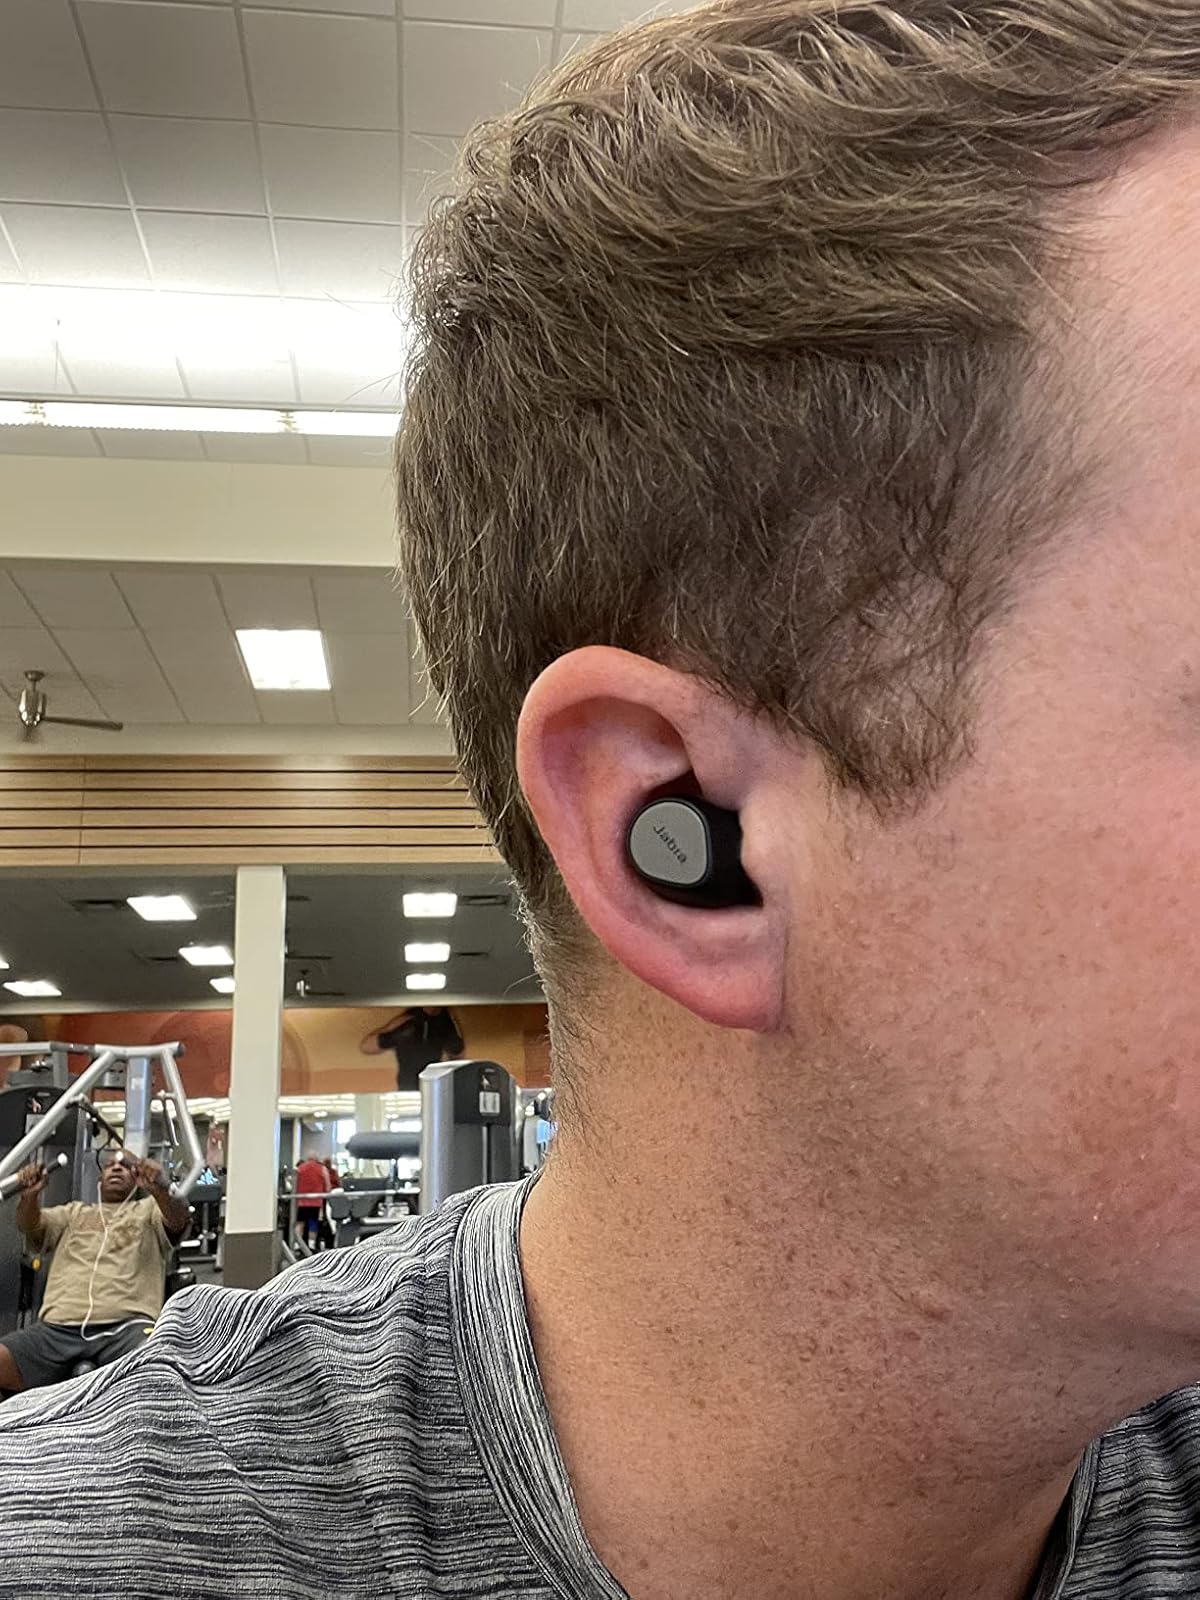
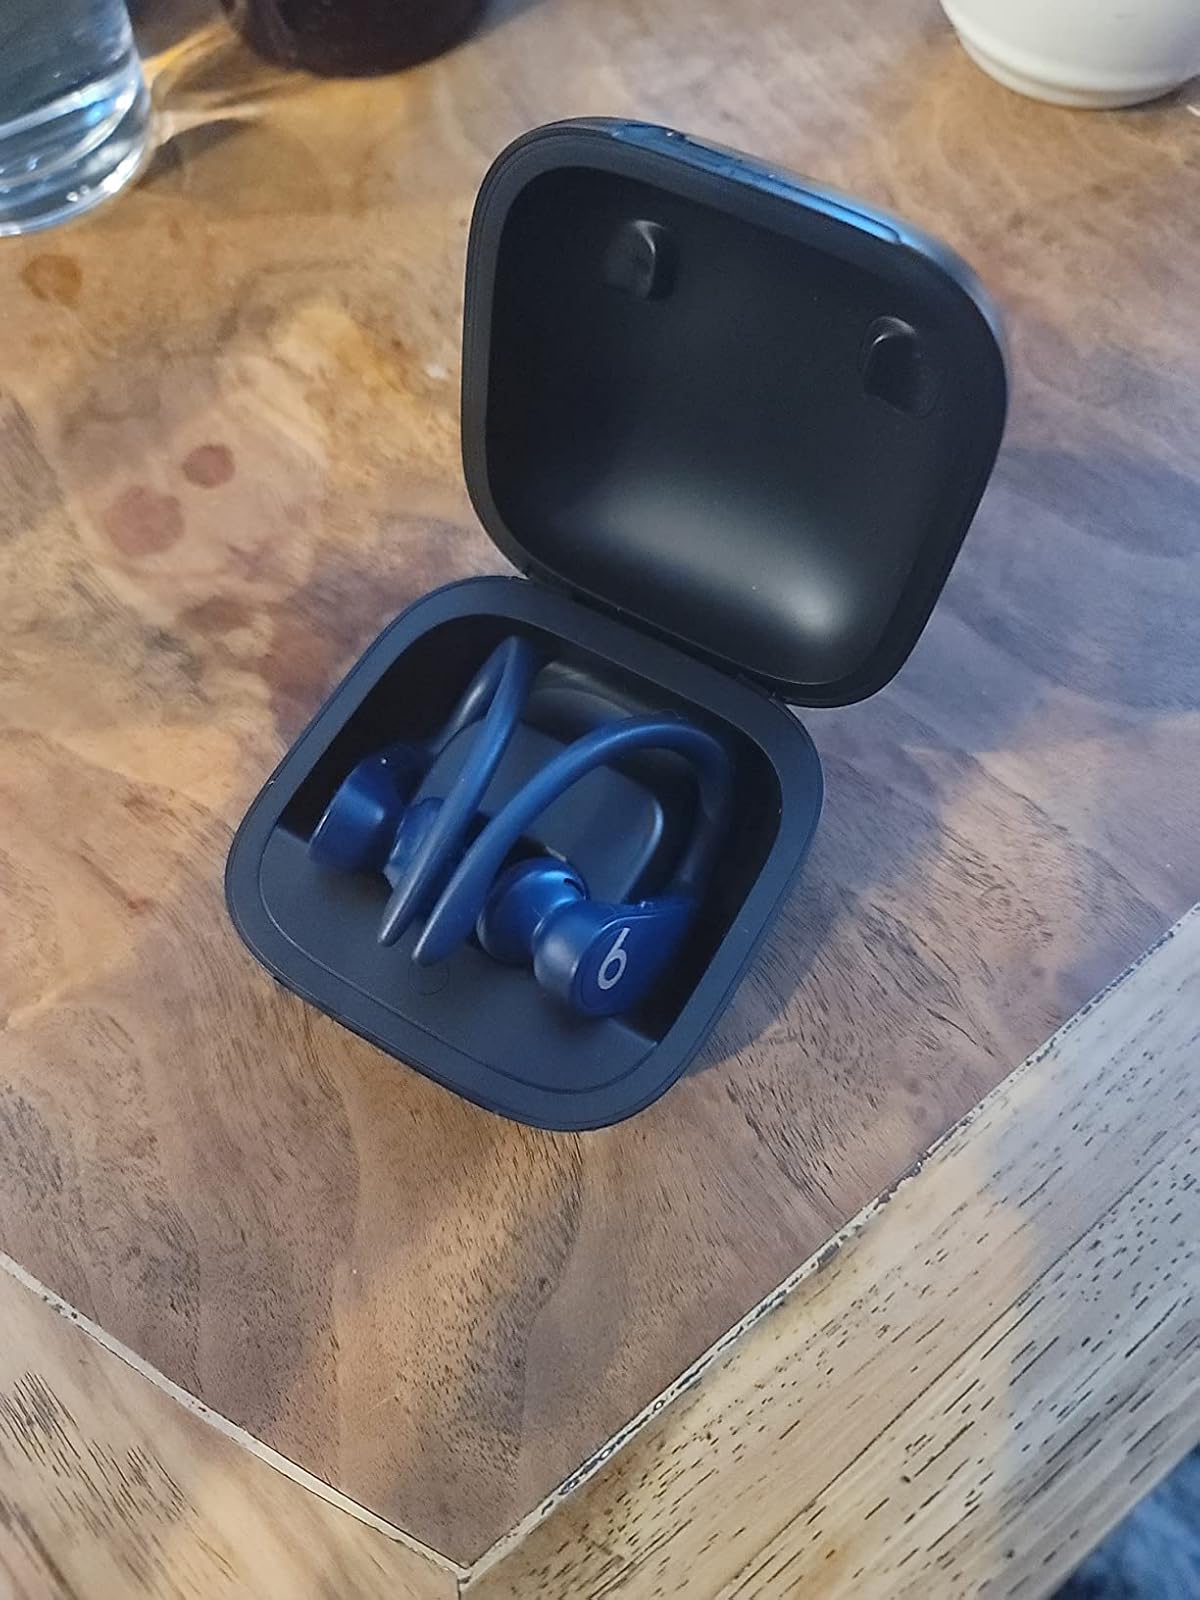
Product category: earbuds
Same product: no